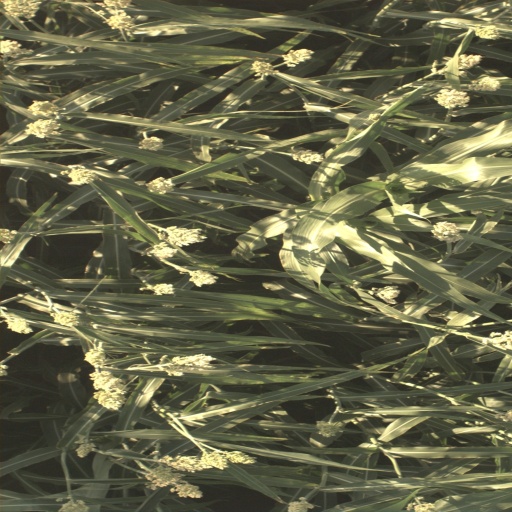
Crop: sorghum